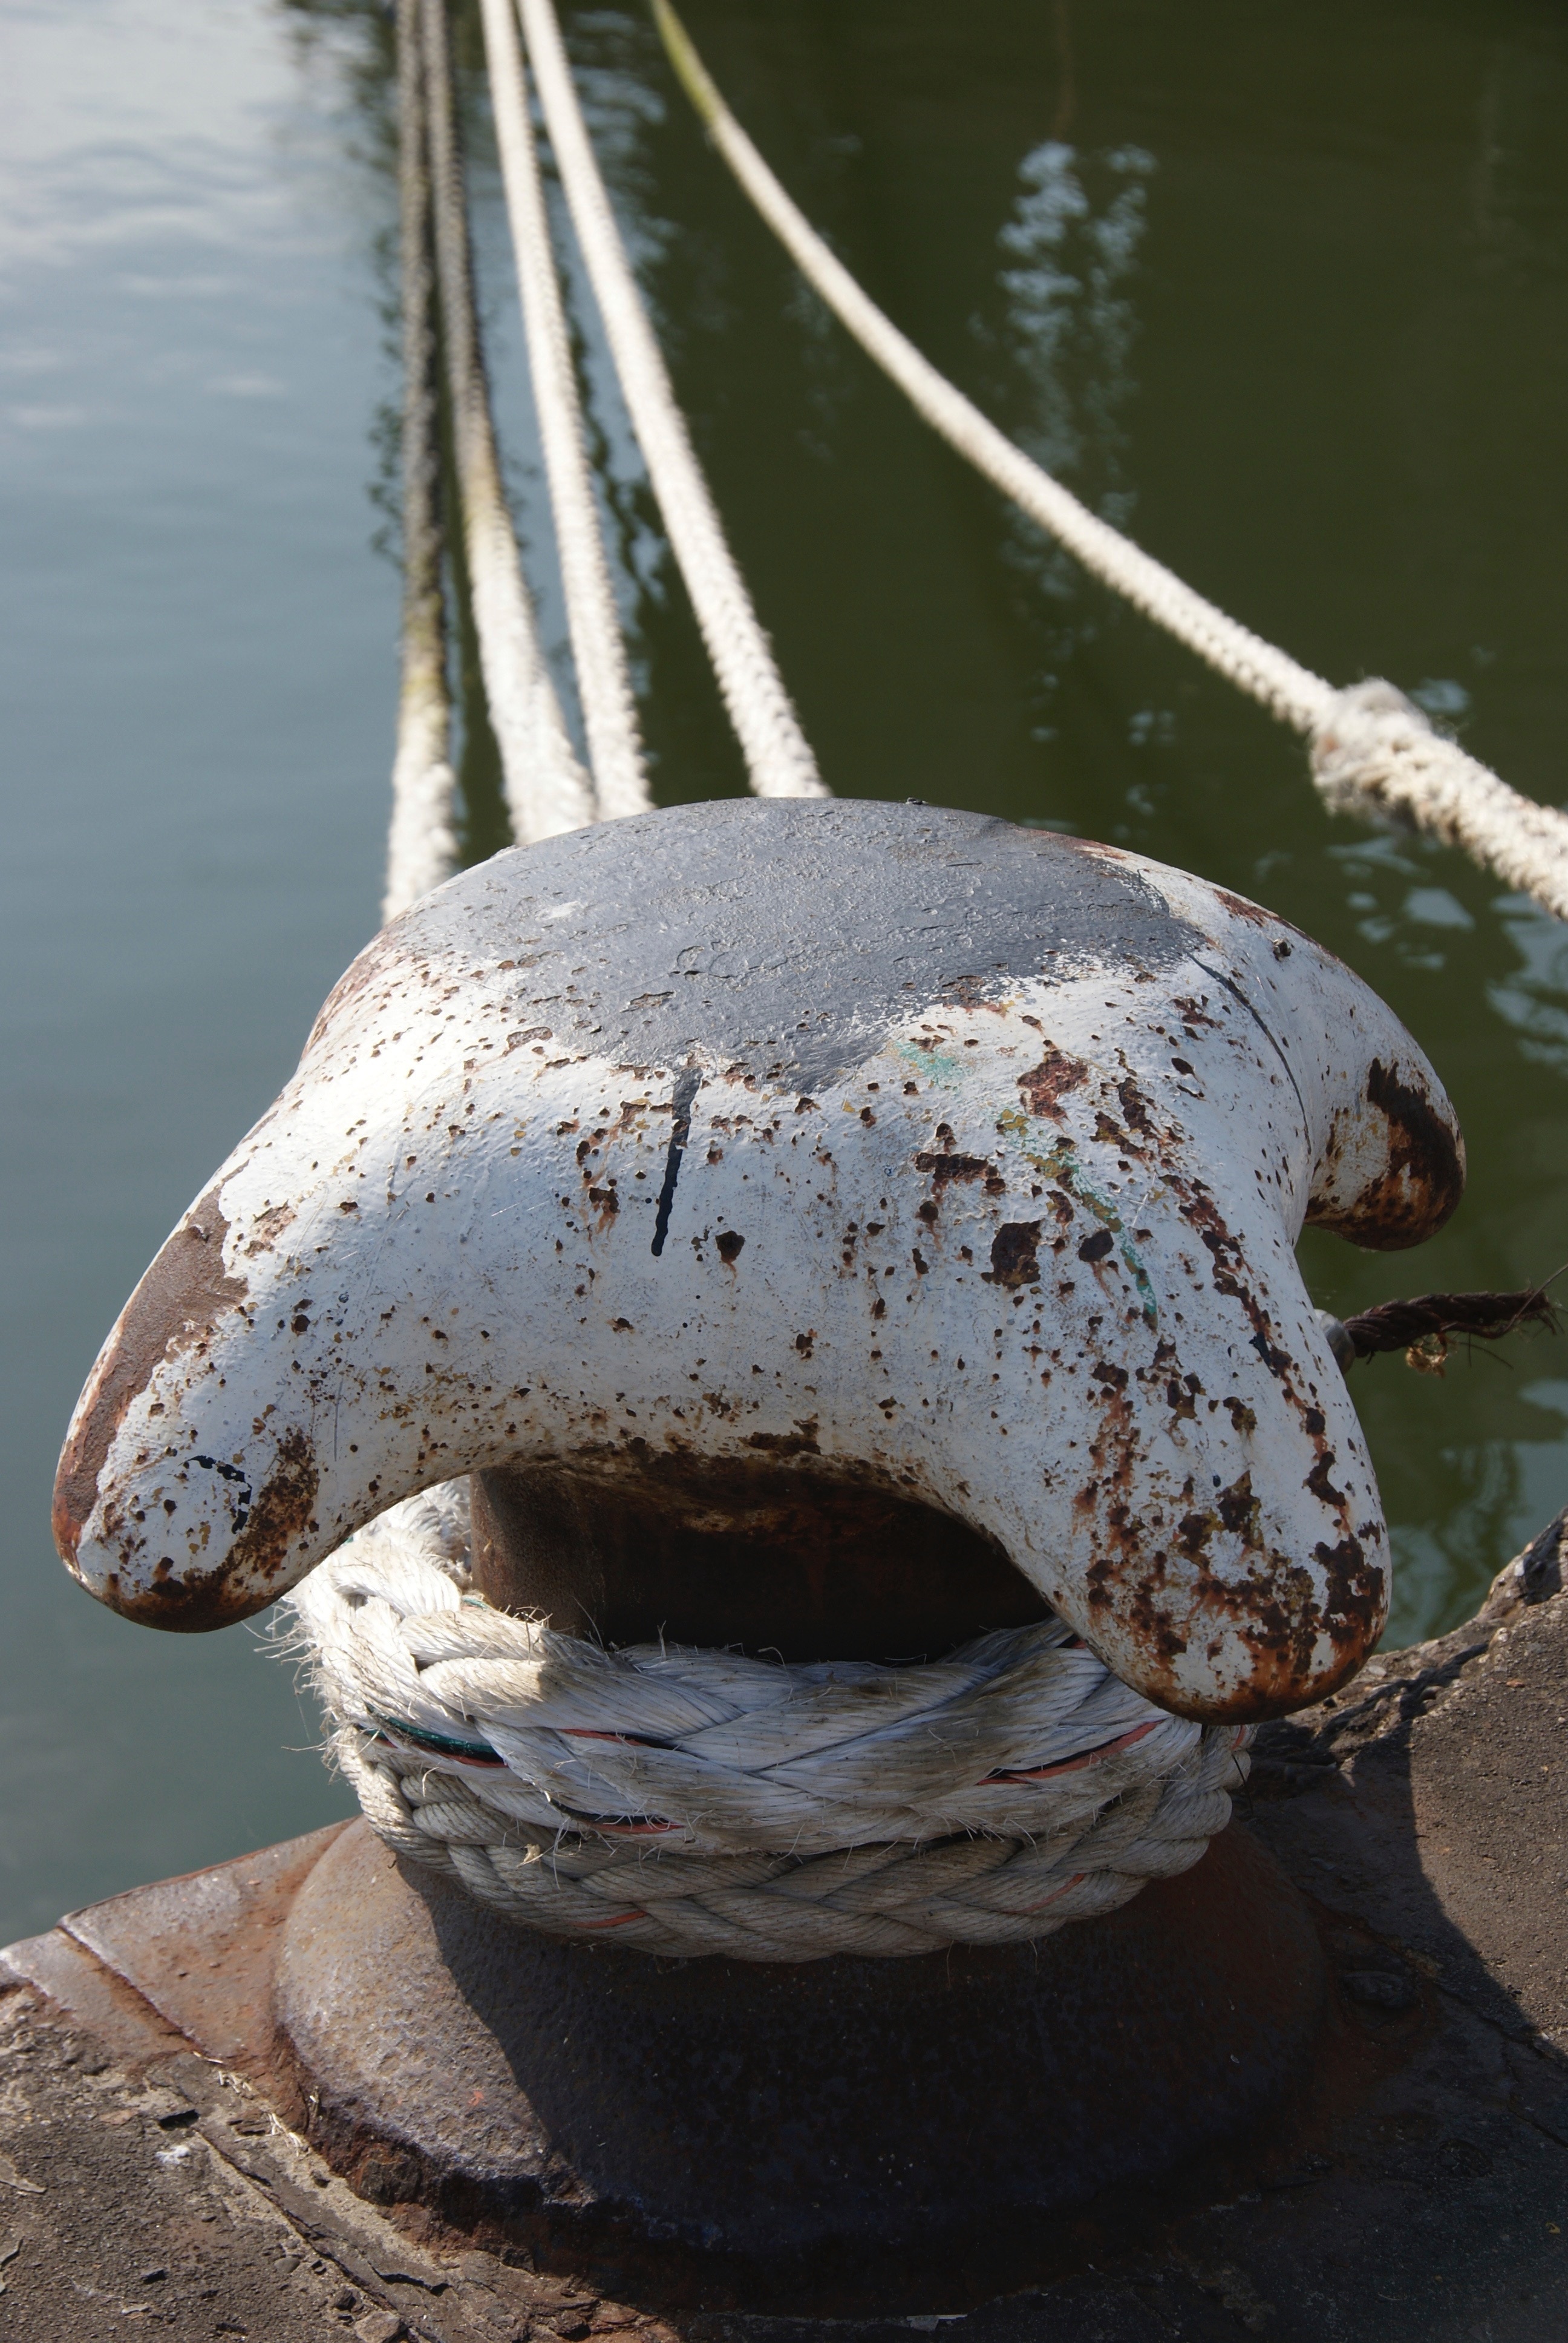
water, nature, rock, rope, wood, material, sculpture, art, carving, shipping, quay